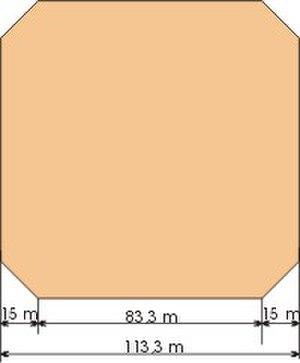
L'Eixample est l'un des dix districts de la ville de Barcelone. Son nom signifie en français « Extension », « Élargissement » ou « Agrandissement ». Il constitue en effet la plus vaste extension urbaine planifiée de Barcelone. Sa création date de 1859 lors de la mise en œuvre du plan Cerdà de l'urbaniste Ildefons Cerdà.